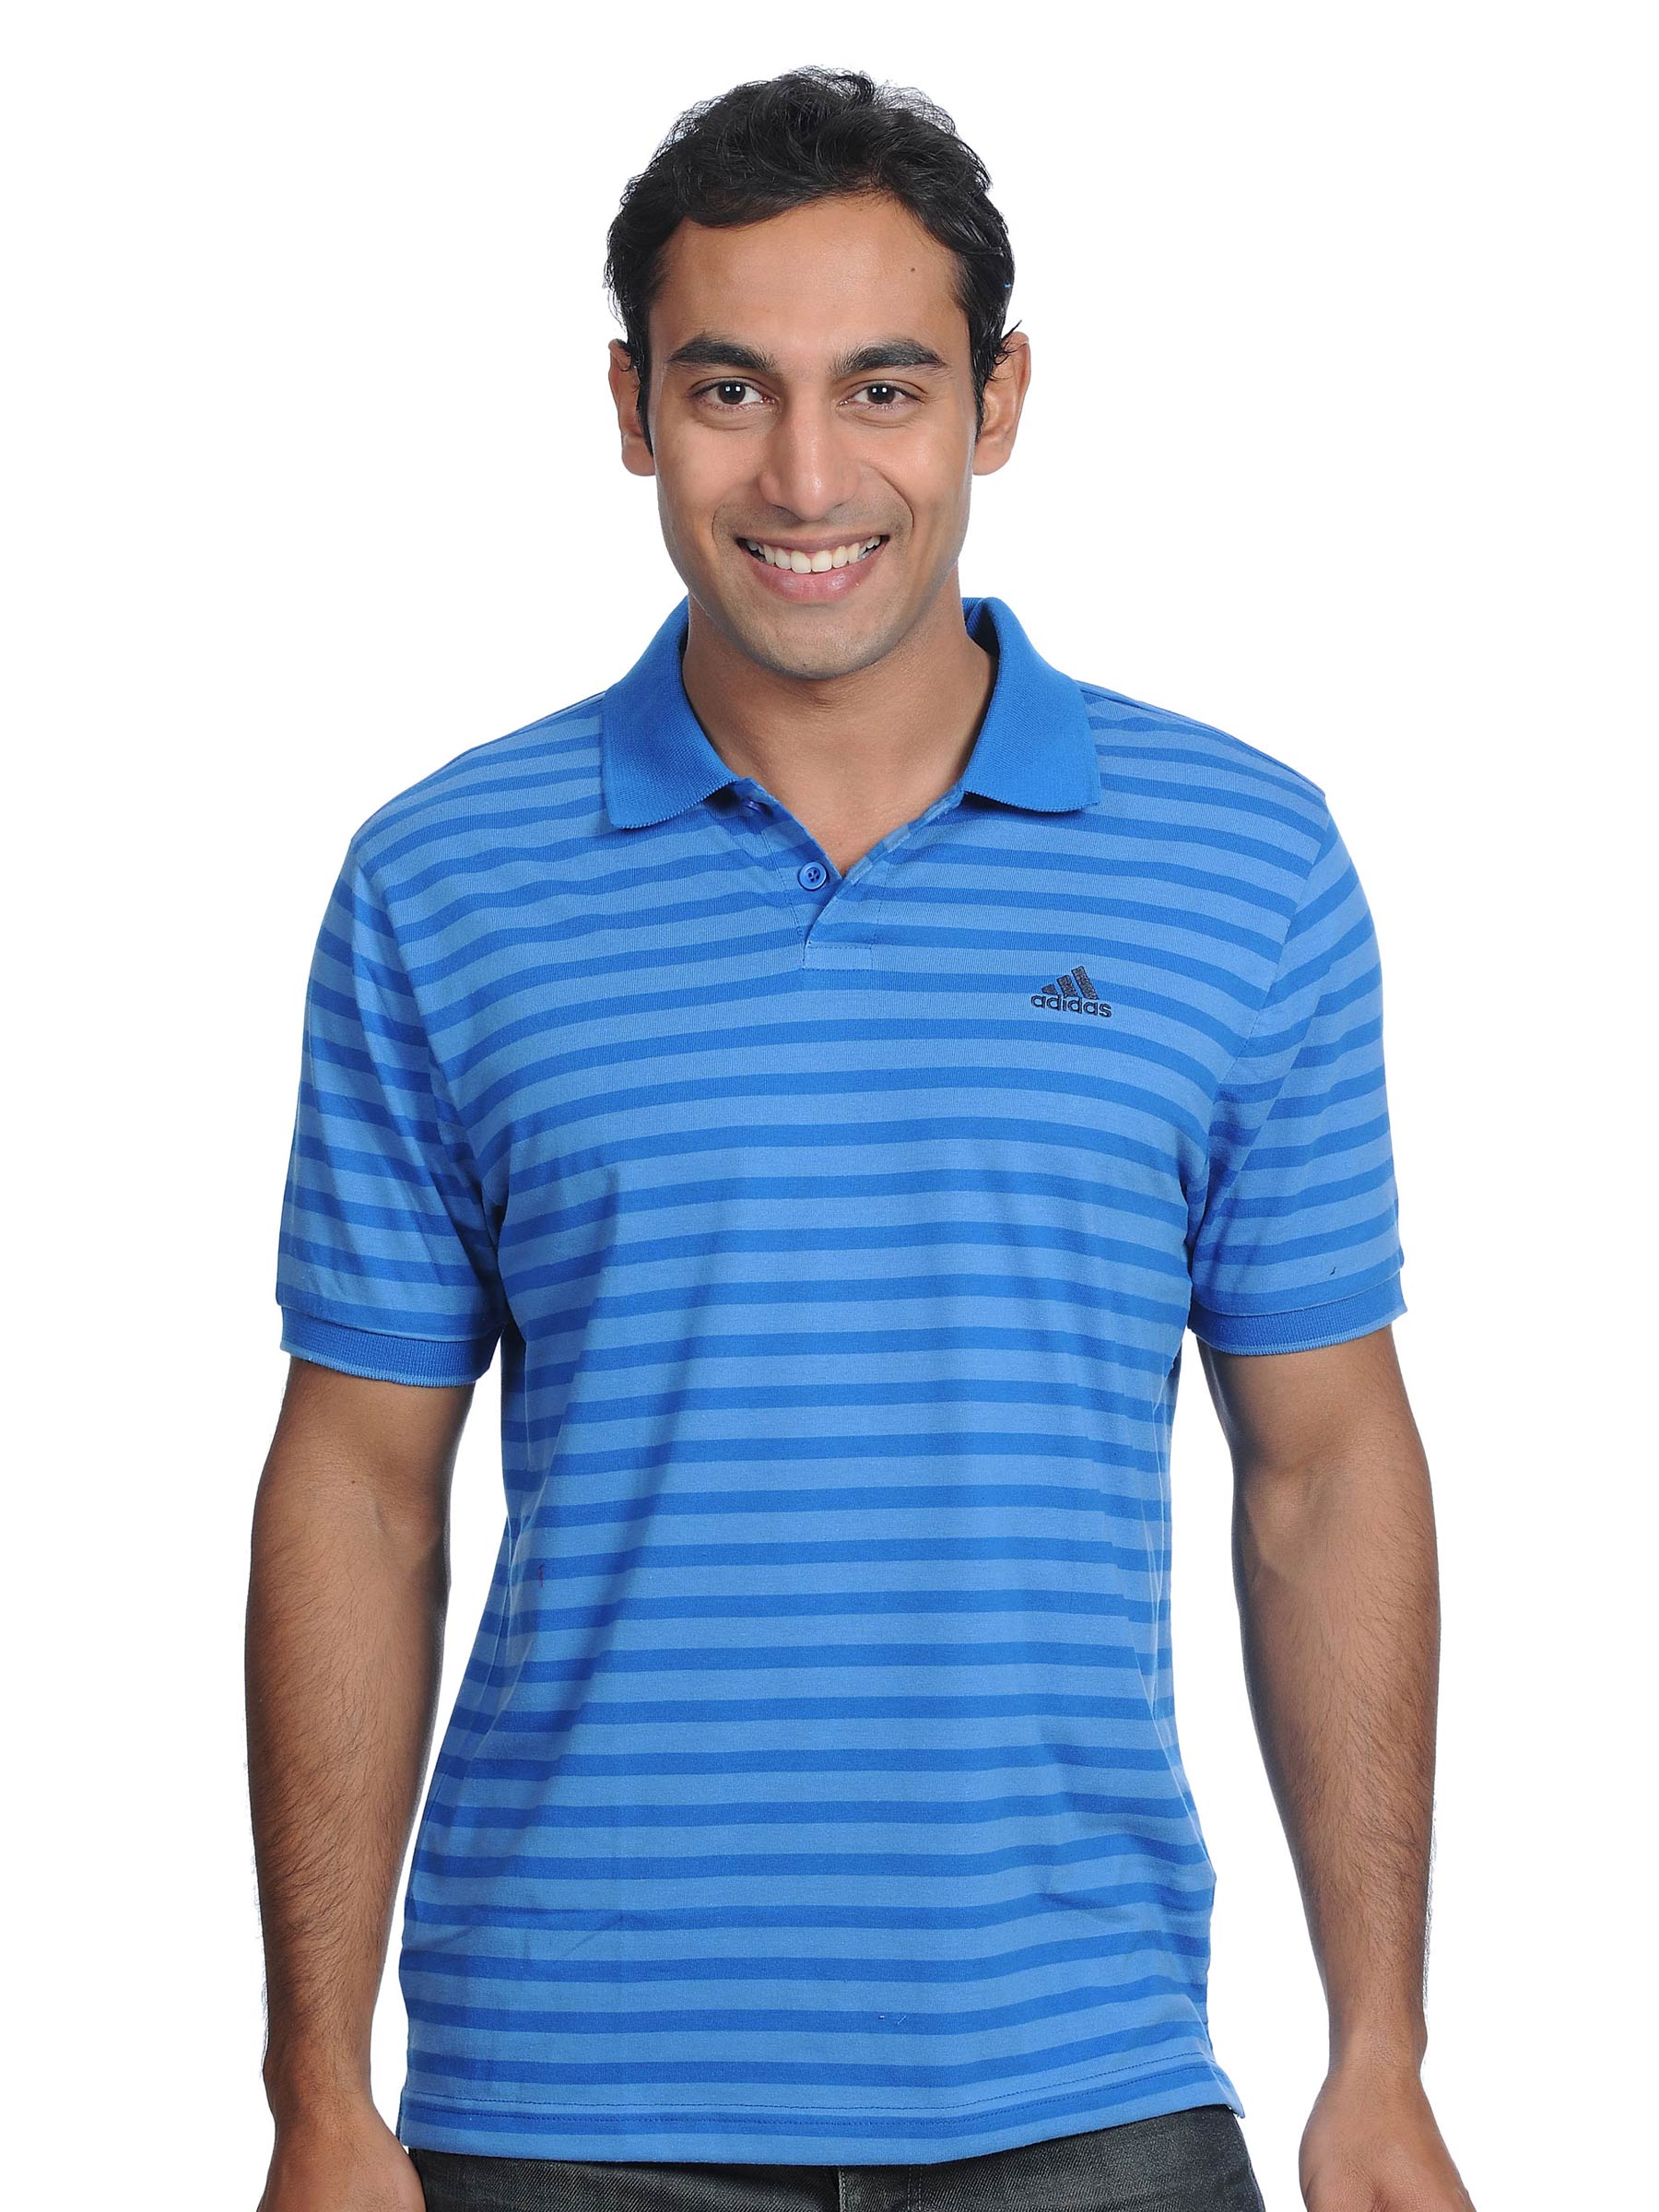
ADIDAS Mens Stripped Polo T-shirt
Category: Apparel / Topwear / Tshirts
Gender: Men
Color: Blue
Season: Fall 2010
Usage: Sports